Sky position (RA, Dec in degrees): 180.617, 5.46
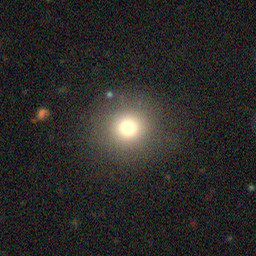
Galaxy morphology: Round Smooth Galaxies